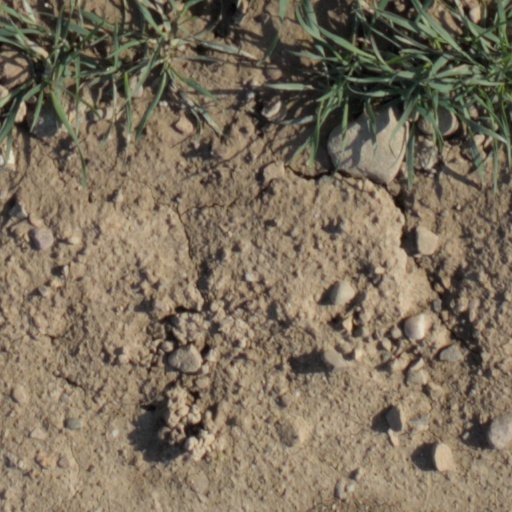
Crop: wheat